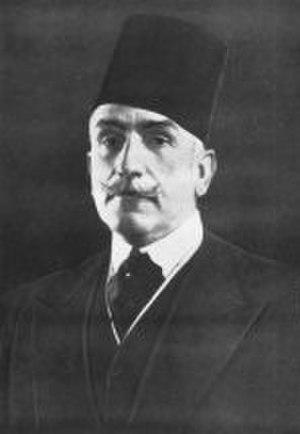
Le Prince Mohammed Ali Tewfik était l'héritier présomptif de l'Égypte et du Soudan de 1892 à 1899 et de 1936 à 1952.